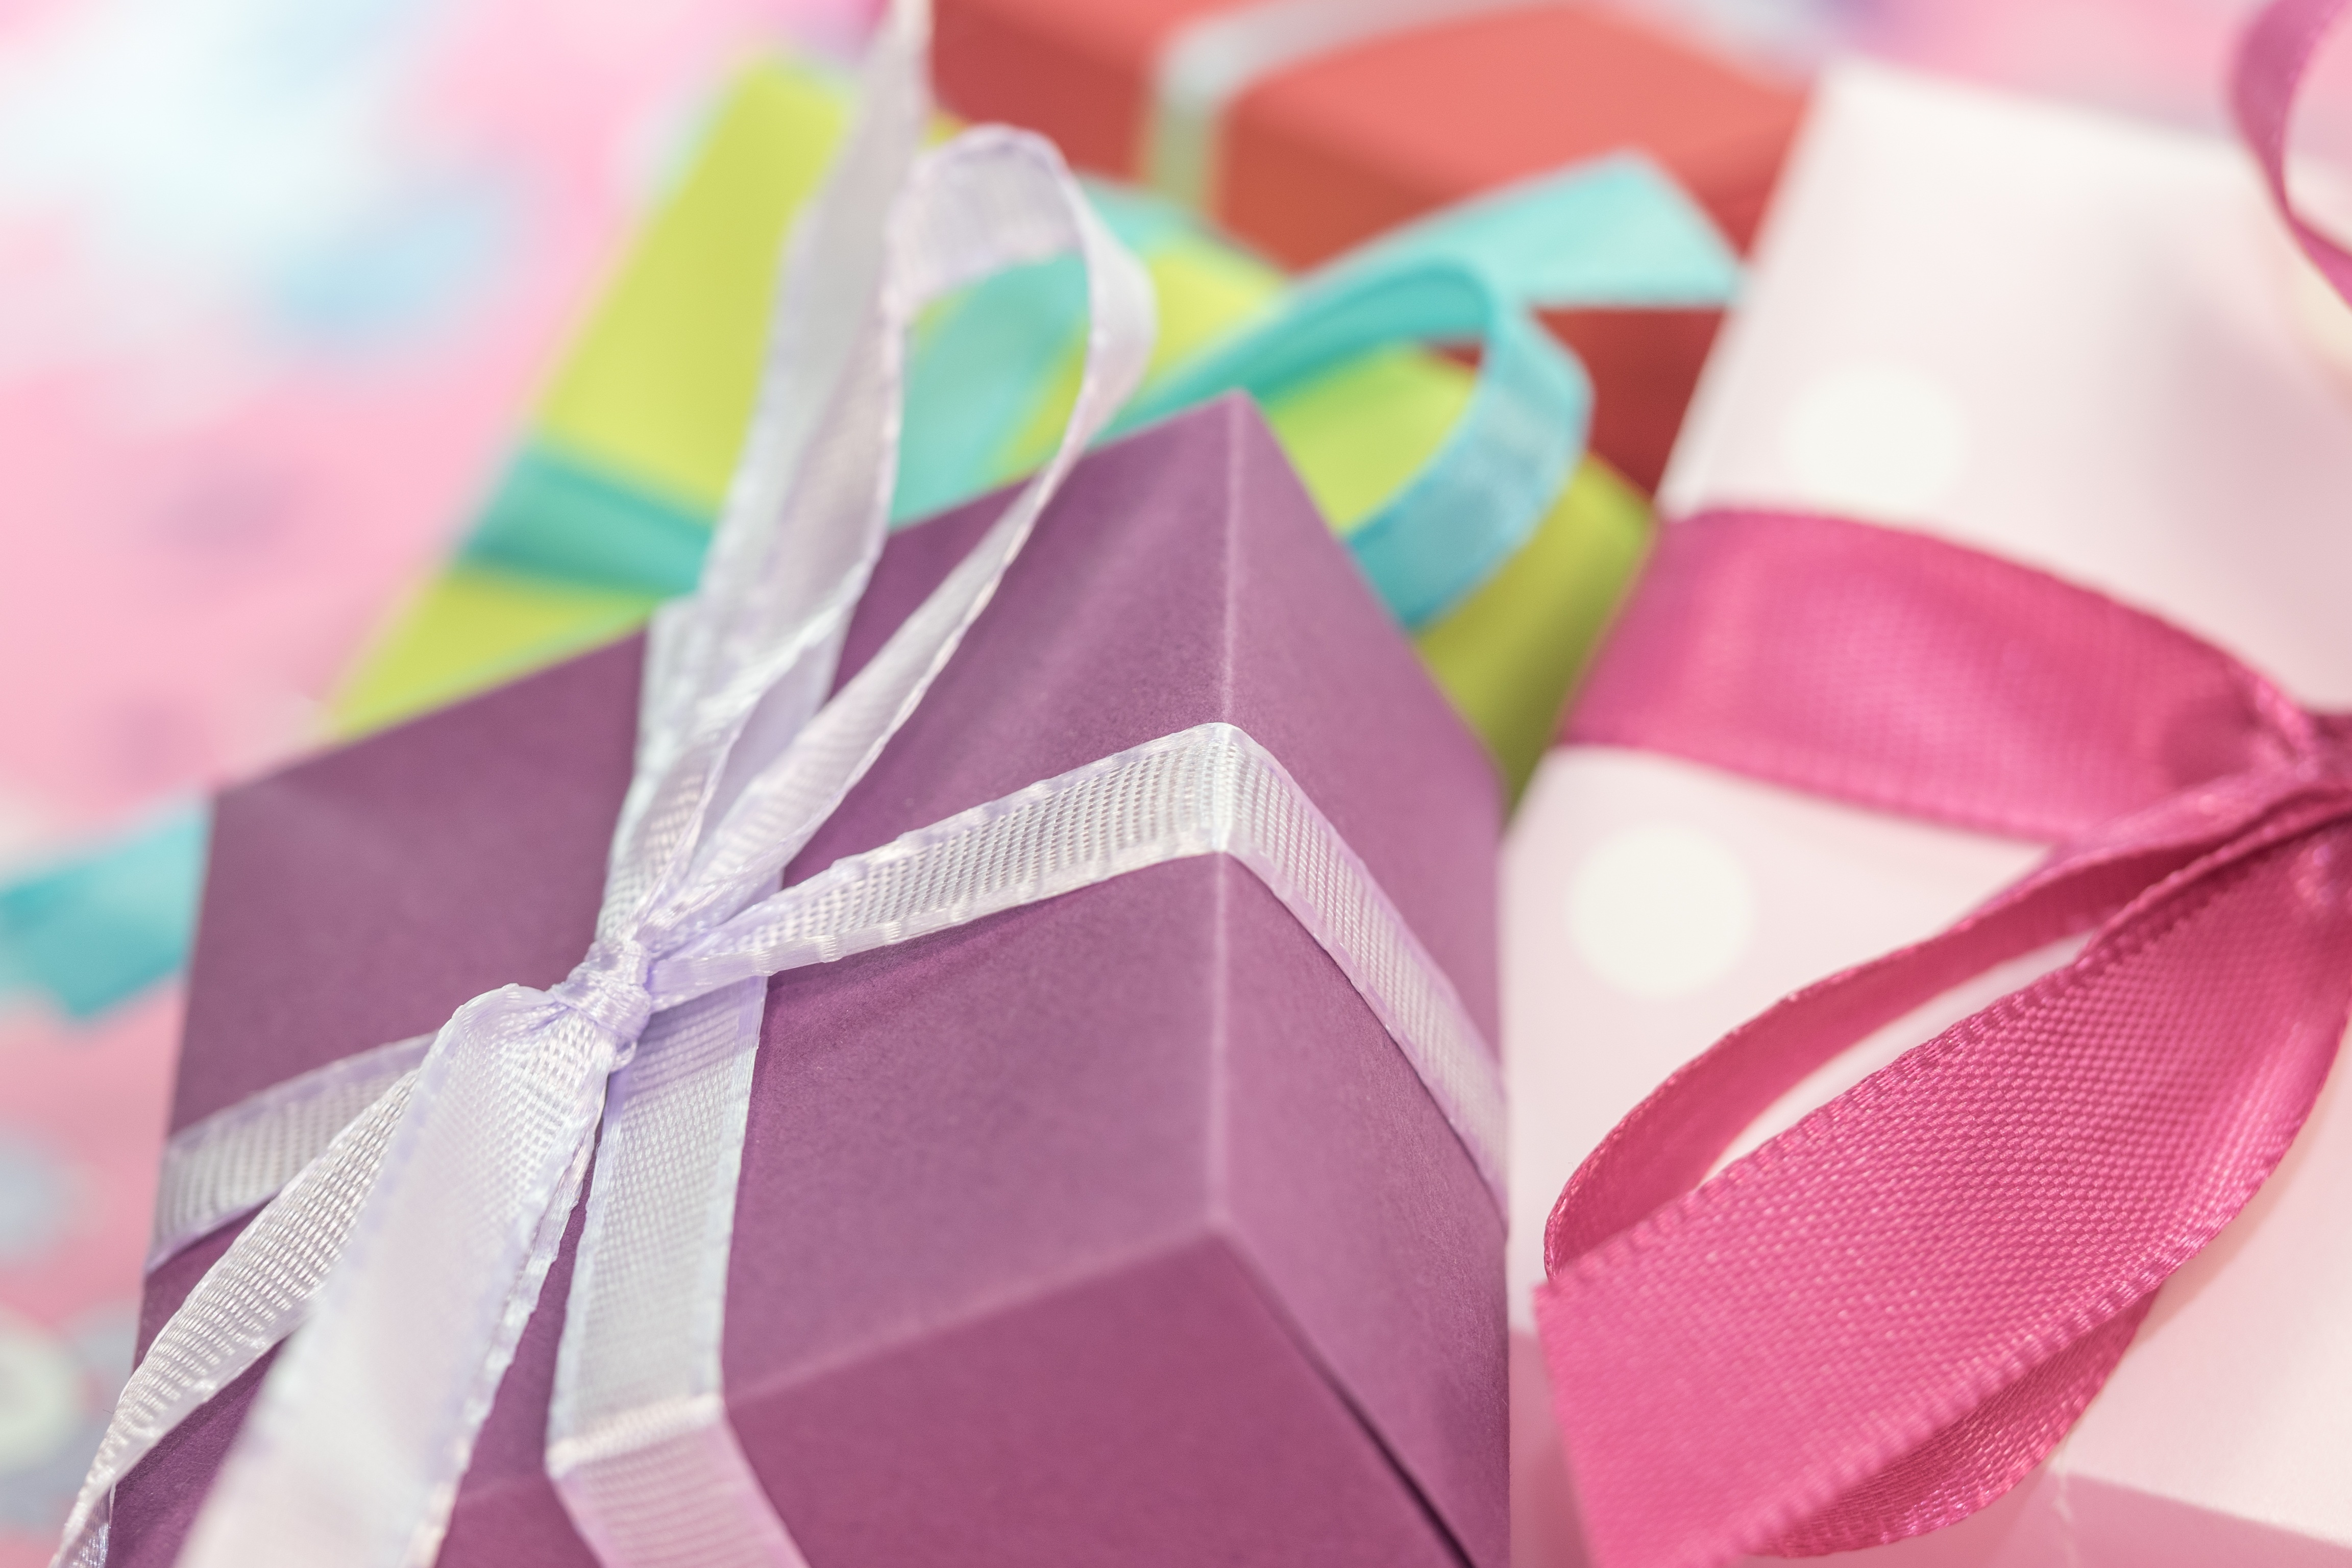
flower, petal, gift, decoration, color, colorful, pink, christmas, paper, package, advent, christmas decoration, gifts, art, party, joy, birthday, loop, made, packed, give, surprise, gift packaging, mother's day, children's birthday, packet loop, origami paper